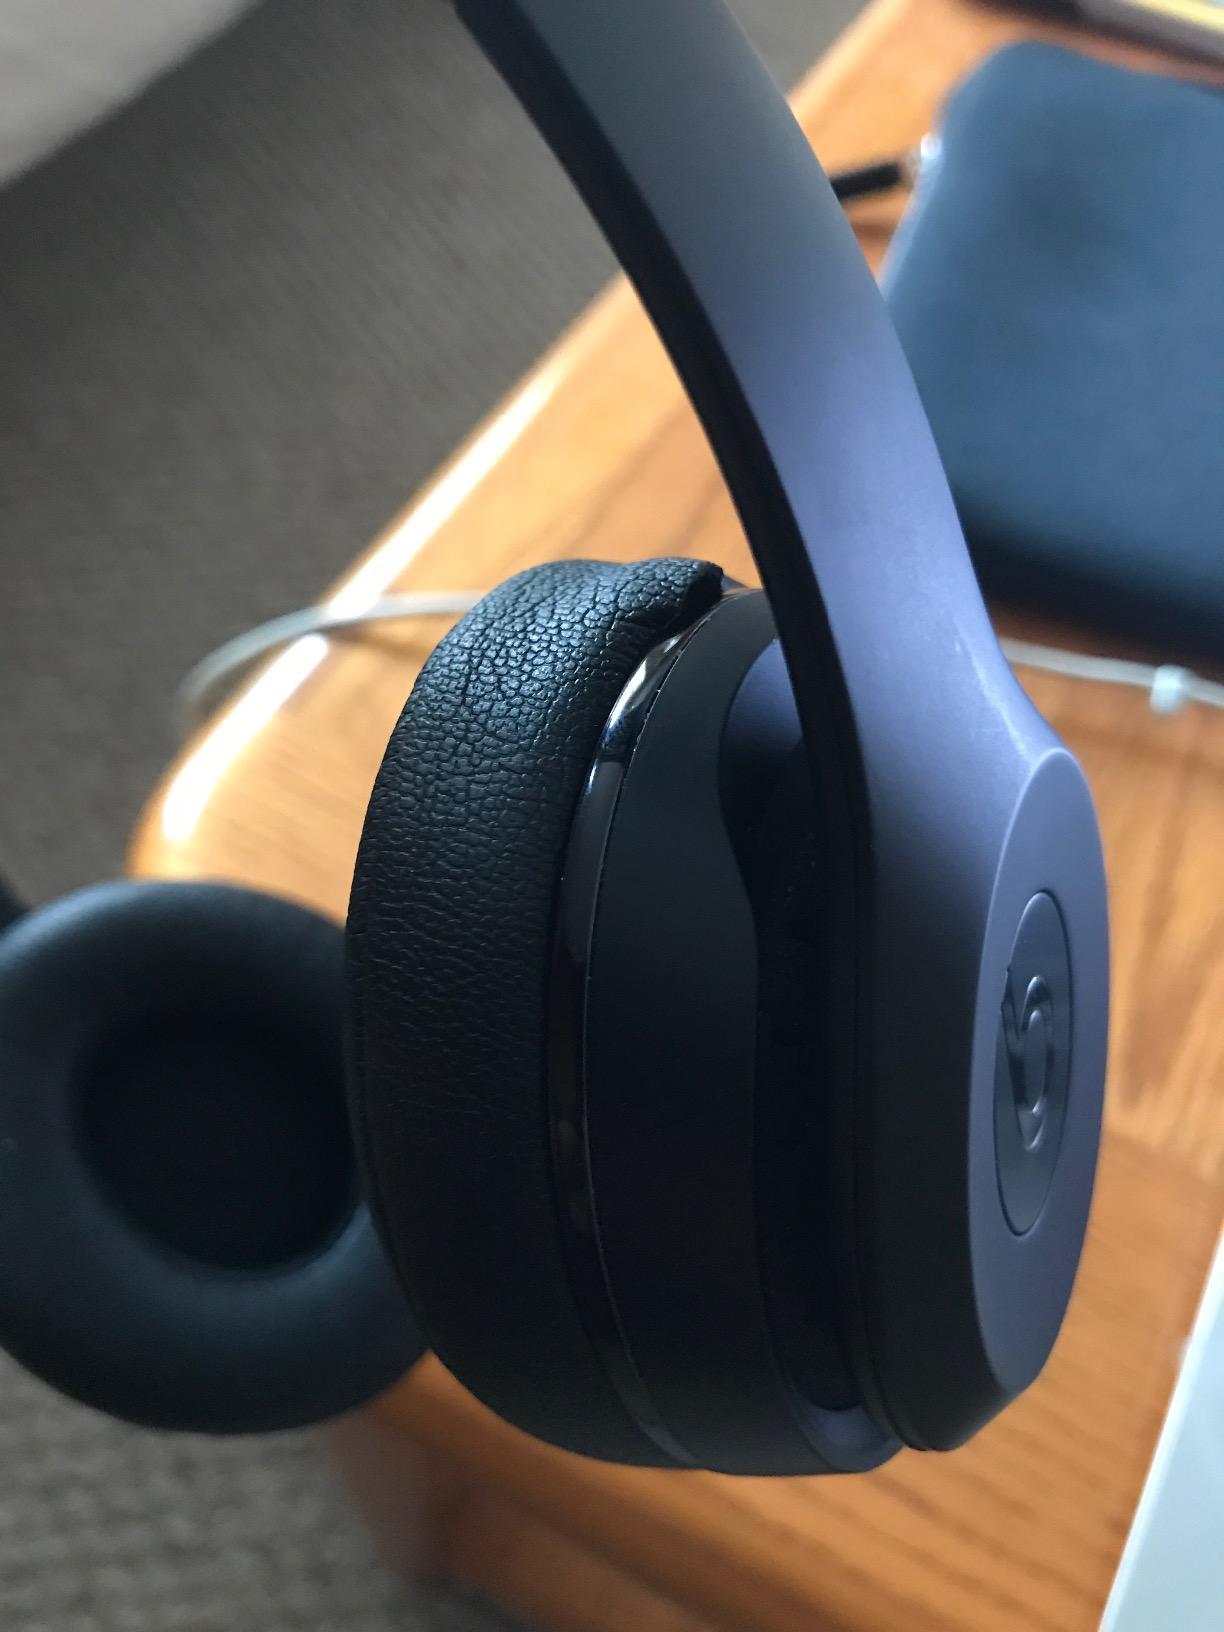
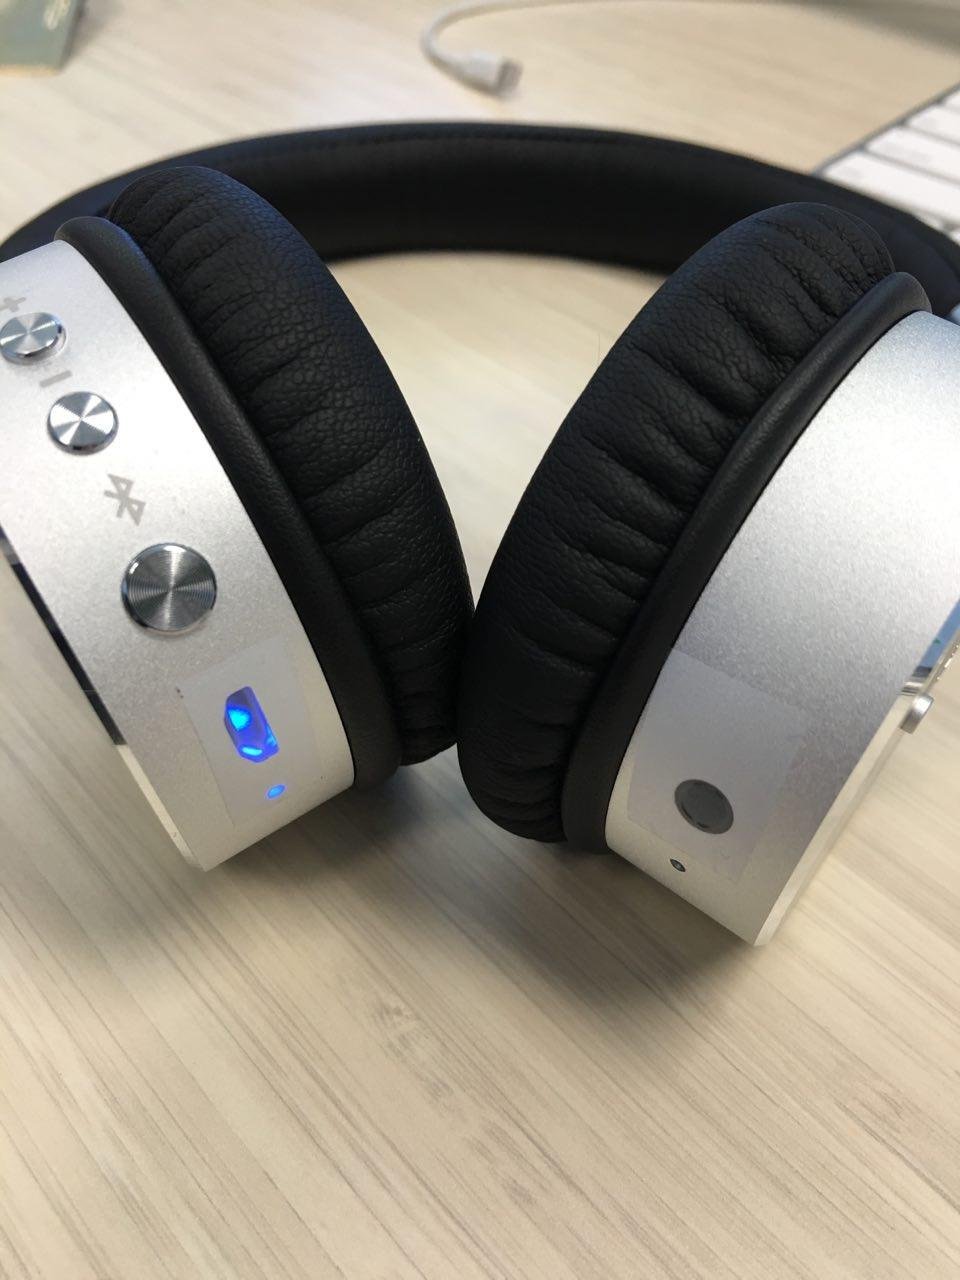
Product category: headphones
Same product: no